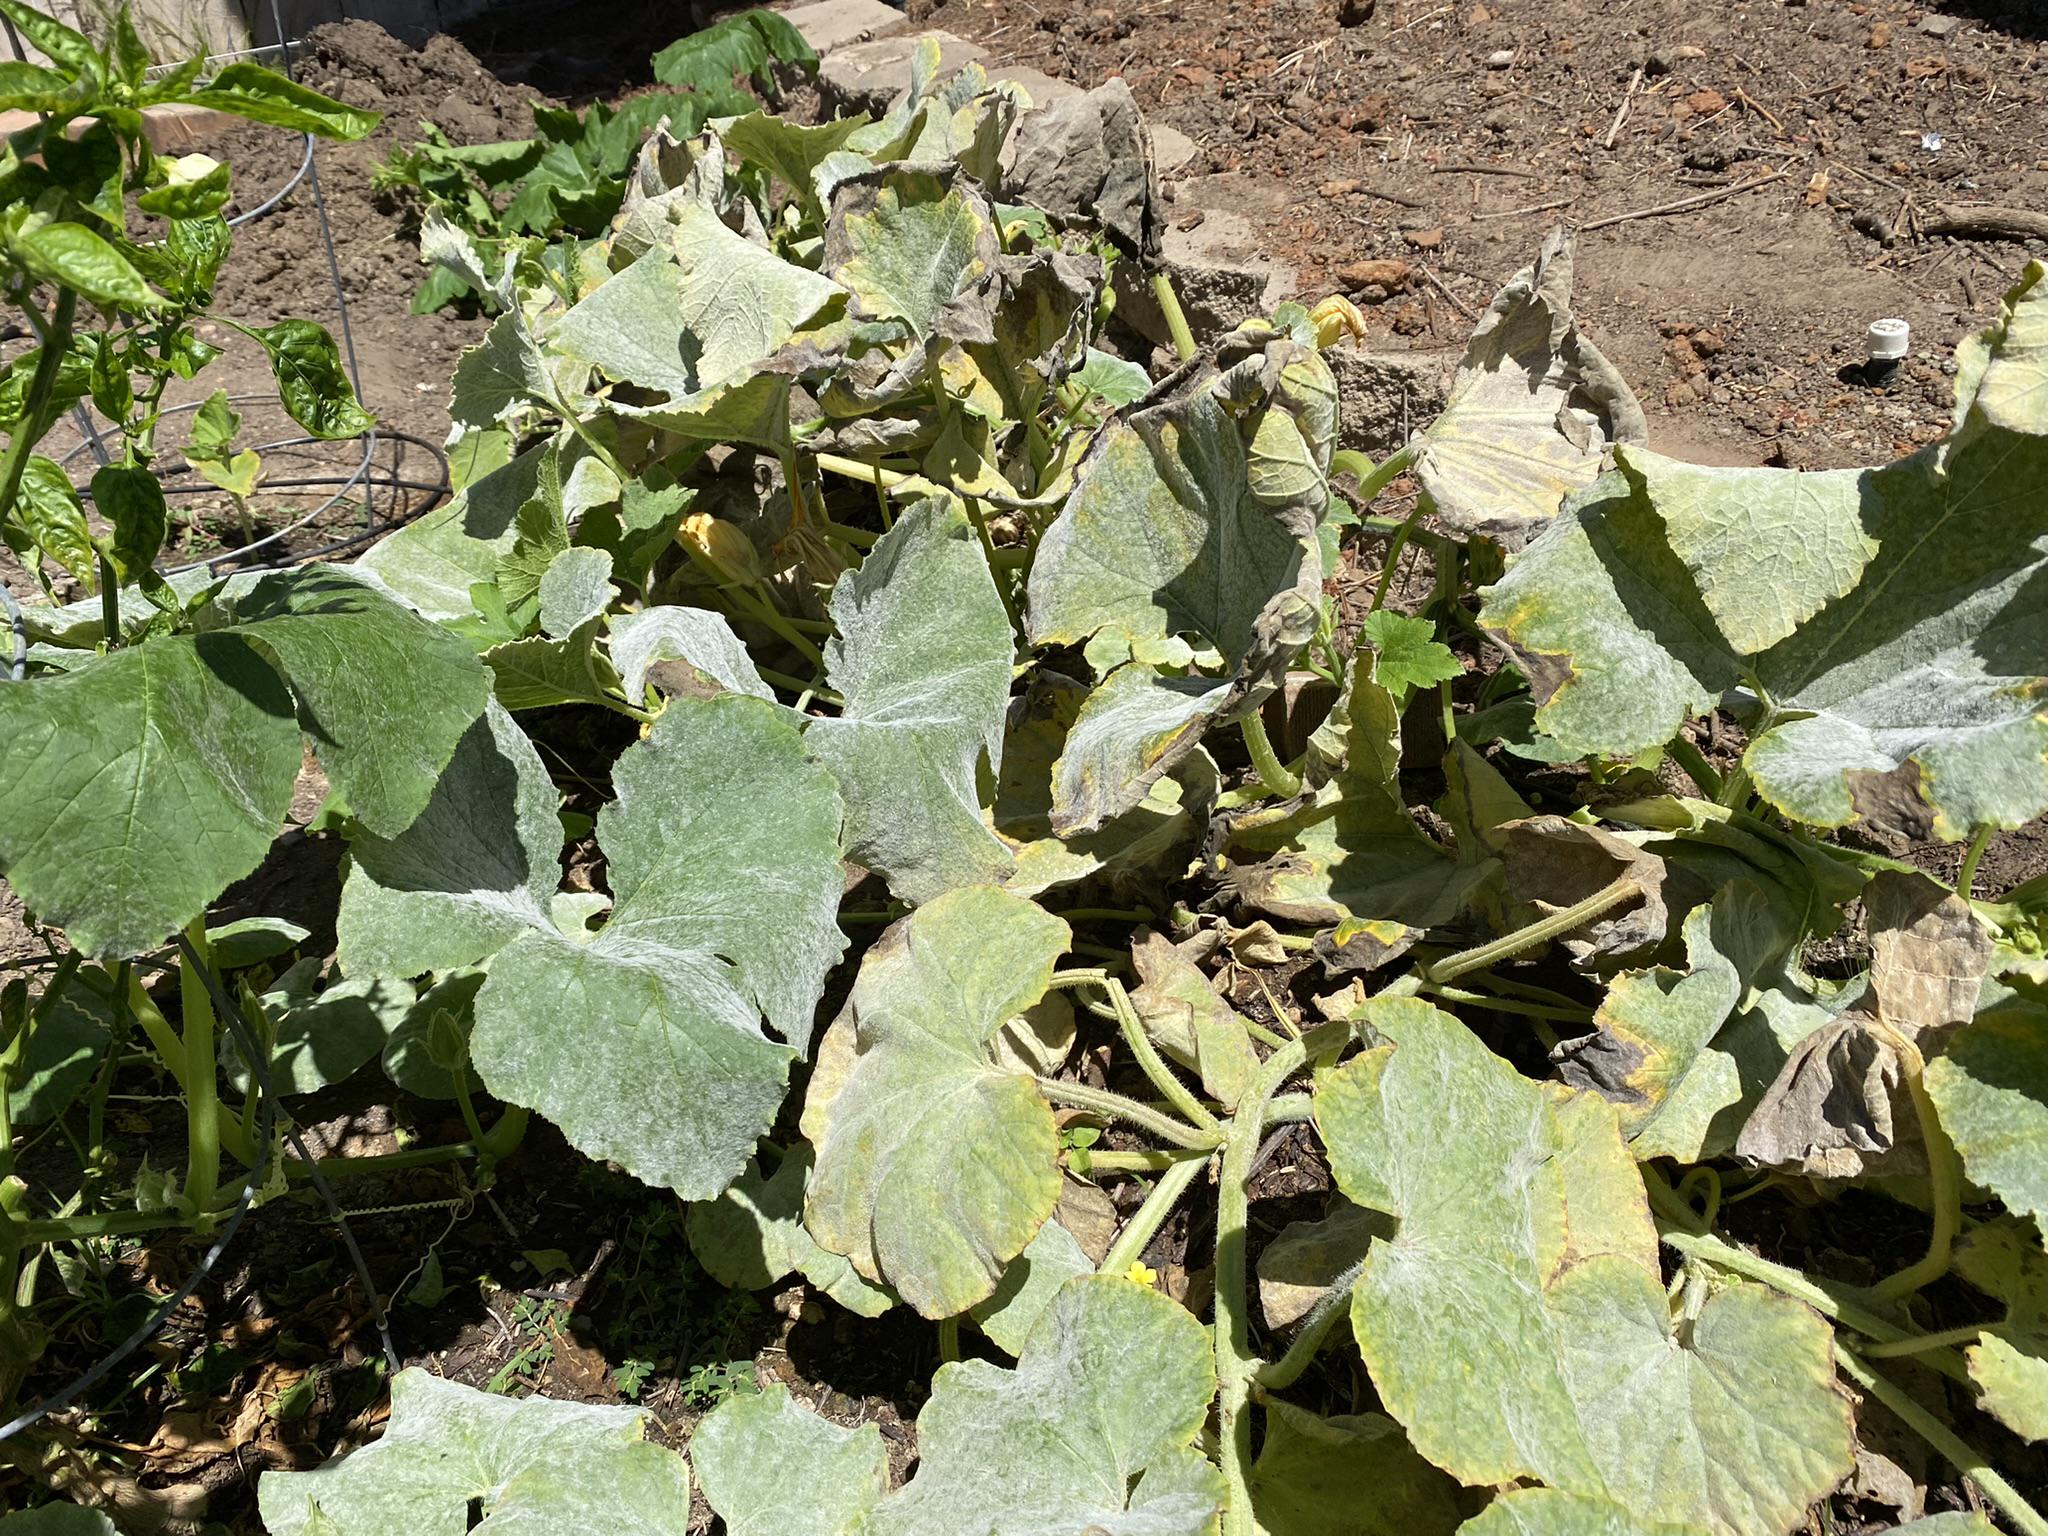
Plant: Cucumber
Disease: cucumber powdery mildew